Gertrude Howe

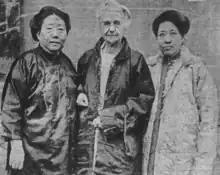
Ida Kahn, Gertrude Howe, and Li Bi Cu at a missionary society meeting in Brookline, Massachusetts in 1919

In her teens, Howe taught school in Lansing, Michigan, and was appointed principal of a primary school when she was 20 years old. In 1872, Howe went to Kiukiang (Jiujiang) in China, as a missionary under the auspices of the Woman's Foreign Missionary Society of the Methodist Episcopal Church. She and medical missionary Lucy H. Hoag founded a girls' high school in 1873, requiring students to have unbound feet to enroll. She adopted and raised four Chinese daughters, including Kang Cheng, known as Ida Kahn. She taught her daughters English, and mentored several other Chinese students who continued their educations in the United States, including Mary Stone, Phebe Stone, and Ilien Tang. She also assisted later women missionaries in China, including Welthy Honsinger Fisher. "While she spared no pains in laying broad educational foundations," according to a biographical pamphlet for church use, "she never lost sight of character-making, to which she gave the prominent place."